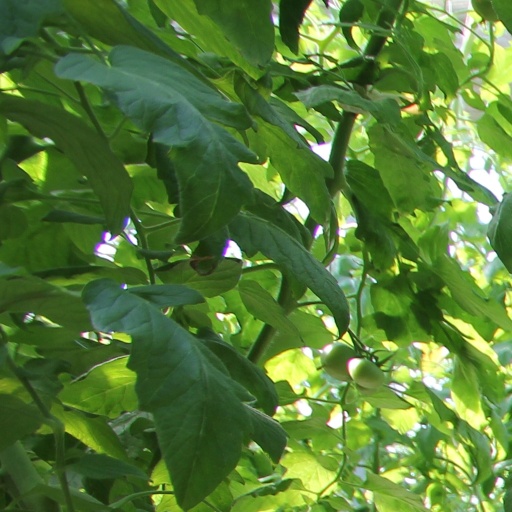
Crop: tomato